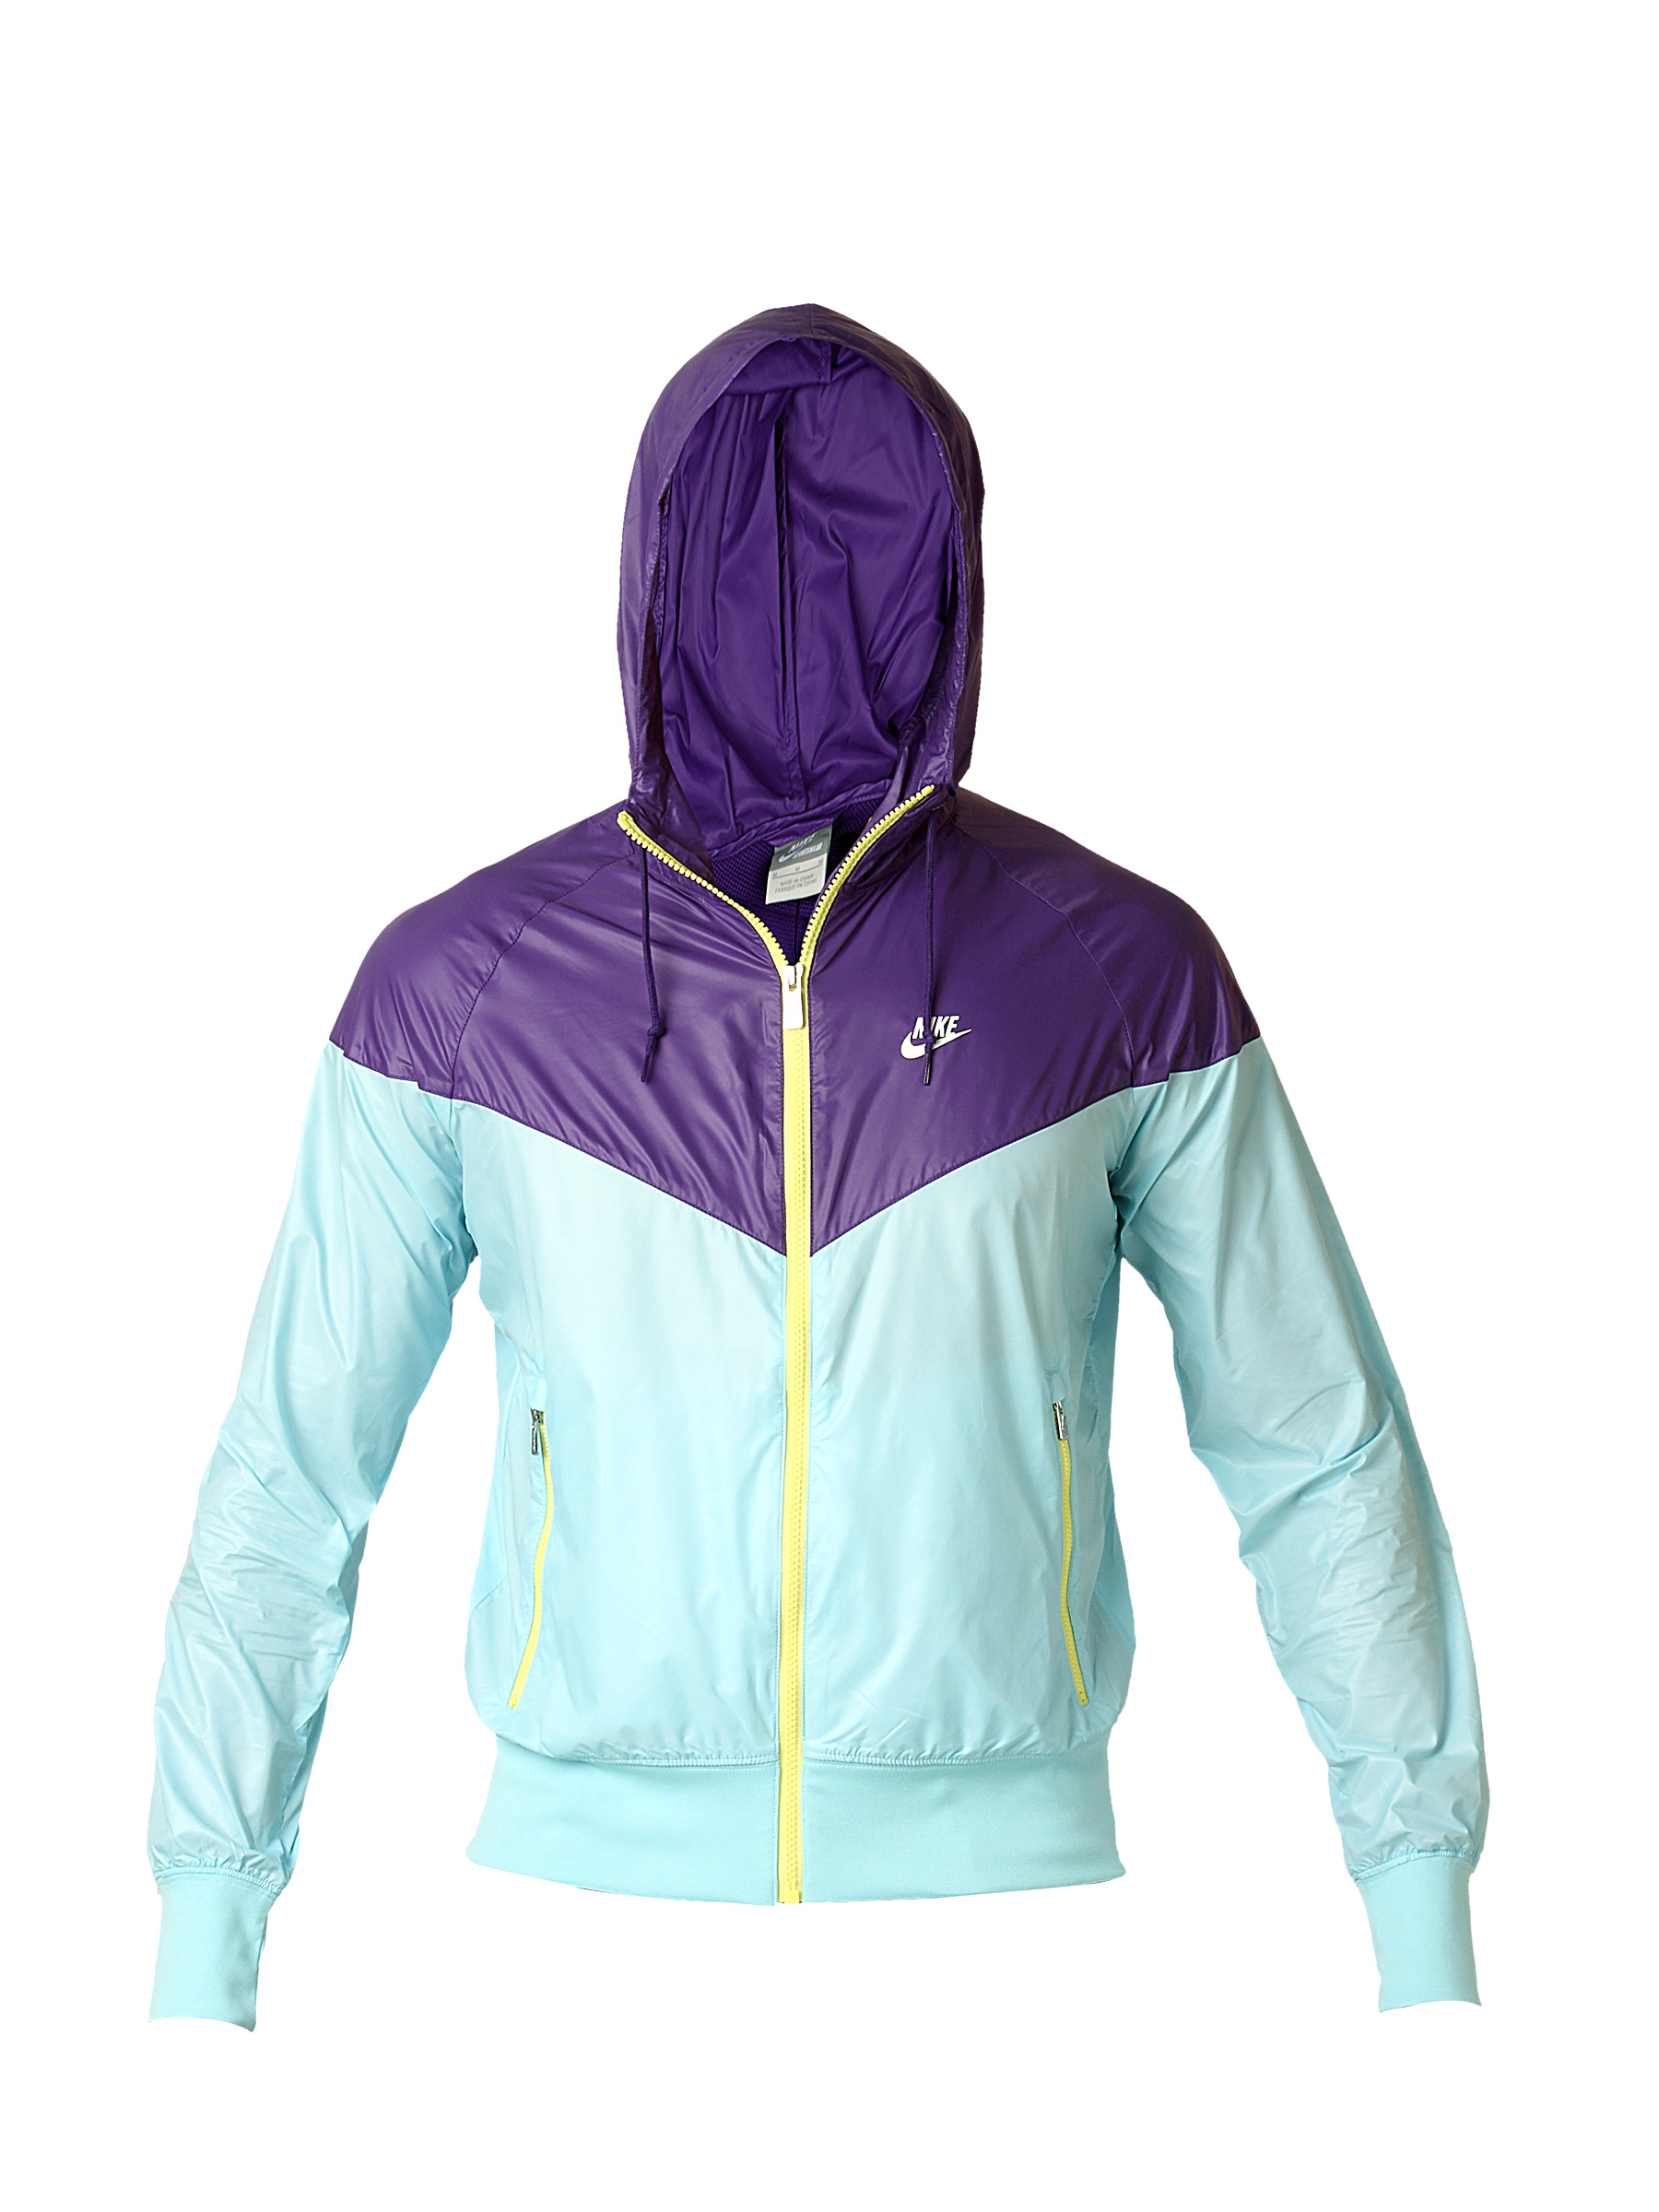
Nike Men Summerized Wind Runner White Jackets
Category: Apparel / Topwear / Jackets
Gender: Men
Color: Purple
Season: Fall 2011
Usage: Sports